Shibe Park

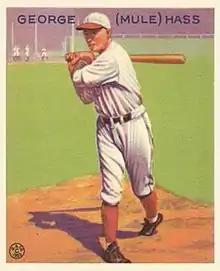
Mule Haas's inside-the-park homer helped the A's win the 1929 World Series

Babe Ruth, who got his first hit as a Yankee at Shibe Park on April 14, 1920, hit a blast to deep left-center on September 9, 1921, that cleared the then-single bleacher stand, went across the street, and hit a tree over away. On May 21, 1930, Ruth hit one to right field over the wall that landed in Opal Street, the alley behind the second row of houses, again over distant and said to be the longest ever home run hit at Shibe Park. The longest strike ever hit there is said to be Ted Williams's prodigious foul ball blast that cleared the high roof at the right field line, passed over 20th, over Opal, over Garnet, and came down on 19th Street.